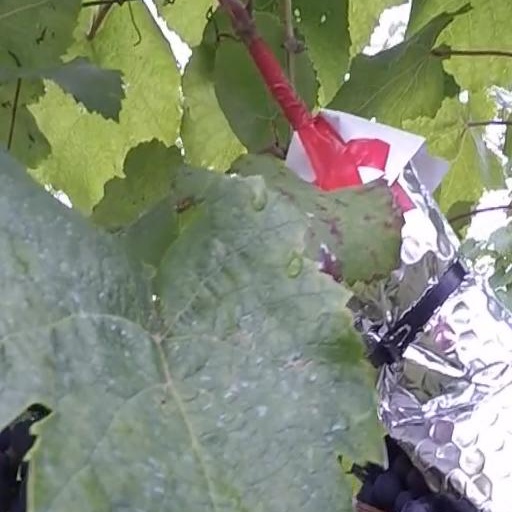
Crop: grape